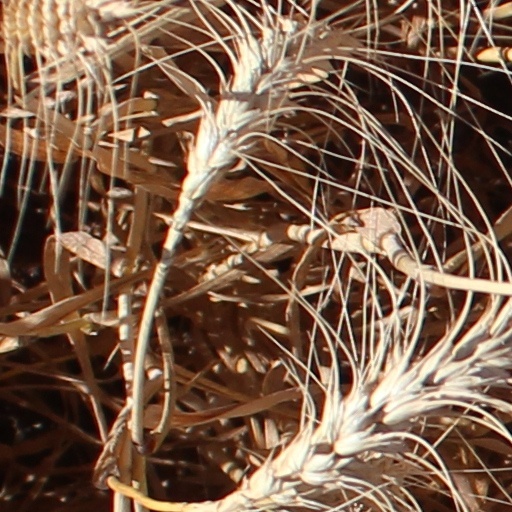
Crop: wheat